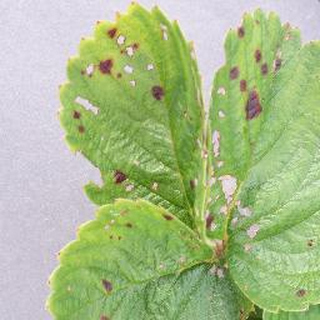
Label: strawberry_leaf_scorch